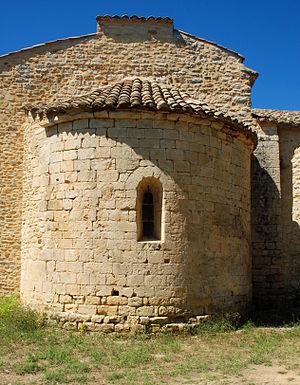
France - Gard - Cavillargues - Ermitage Notre-Dame-du-Saint-Sépulcre This building is indexed in the Base Mérimée, a database of architectural heritage maintained by the French Ministry of Culture,
L'ermitage Notre-Dame-du-Saint-Sépulcre est une chapelle d'origine romane, située à Cavillargues dans le département français du Gard en région Occitanie.